Climate change in Namibia

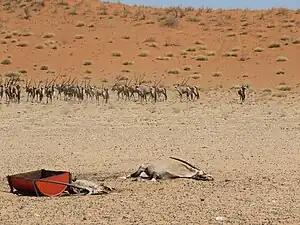

Climate change is the consequence of long-term alterations in the Earth's climate caused by the emission of greenhouse gases such as carbon dioxide (CO2) and methane (CH4). These gases can trap heat in the atmosphere, resulting in global warming and a heightened temperature on our planet. The activities carried out by humans, such as the utilization of fossil fuels (coal, oil, and natural gas), along with large-scale commercial agriculture and deforestation, are accountable for the release of these greenhouse gases. The escalating temperatures and escalating extreme heat conditions, uncertain and progressively unpredictable precipitation, and extreme weather provoke new challenges and exacerbate existing ones.